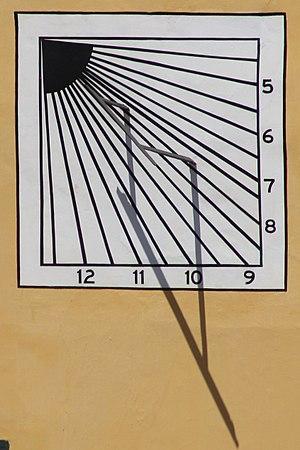
Un cadran solaire est un instrument silencieux et immobile qui indique le temps solaire par le déplacement de l'ombre d'un objet de forme variable, le style, sur une surface, la table du cadran, associé à un ensemble de graduations tracées sur cette surface. La table est généralement plane mais peut aussi être concave, convexe, sphérique, cylindrique, etc.